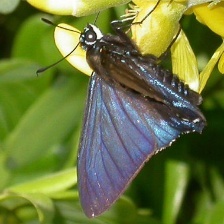
Species: MANGROVE SKIPPER